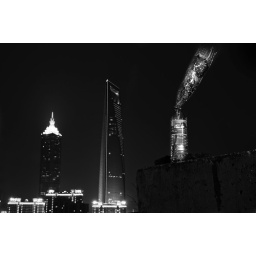
After being kicked out of our last vantage point by security gaurds, we spotted a rose in a plastic bottle.